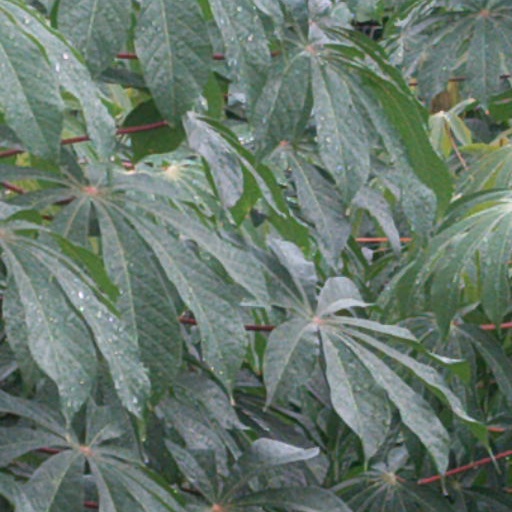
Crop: cassava